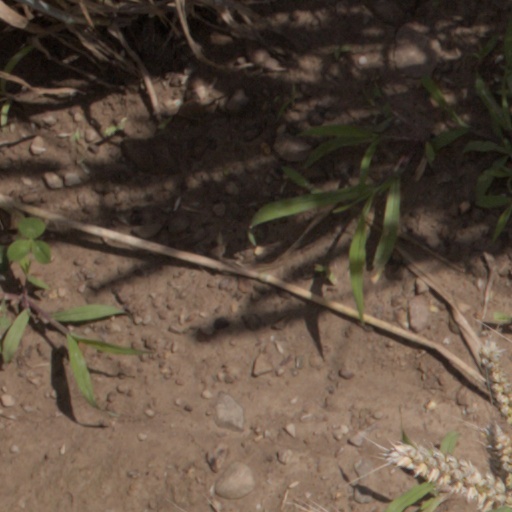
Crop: wheat